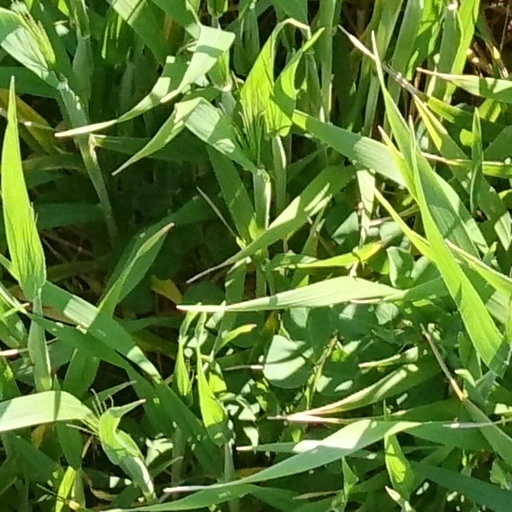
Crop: wheat